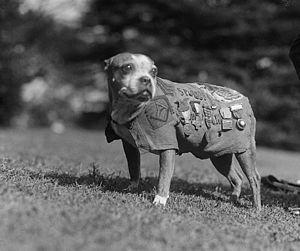
Le sergent Stubby, chien le plus décoré de la première guerre mondiale
Stubby est le chien de guerre le plus décoré de la Première Guerre mondiale et le seul à être promu au grade de sergent par le combat. Il a 17 batailles, 4 offensives et 18 mois de service à son actif.